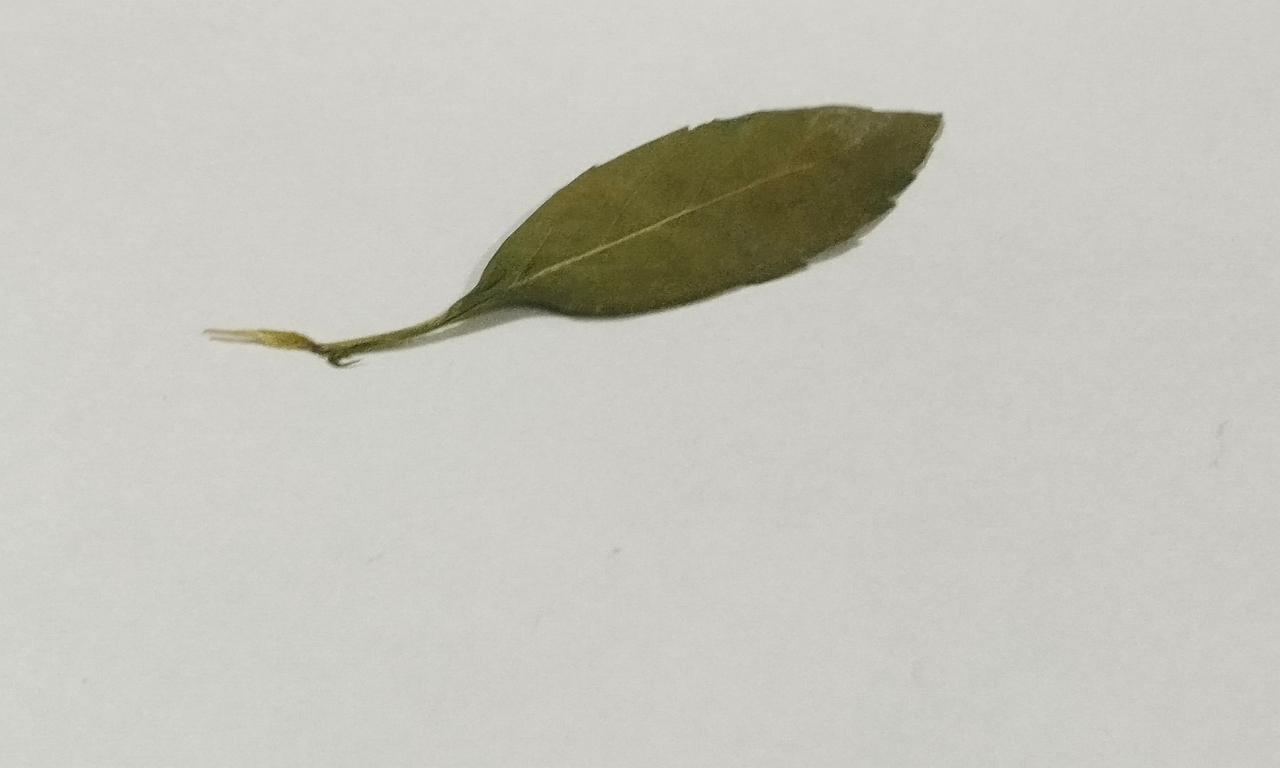
Label: Dried